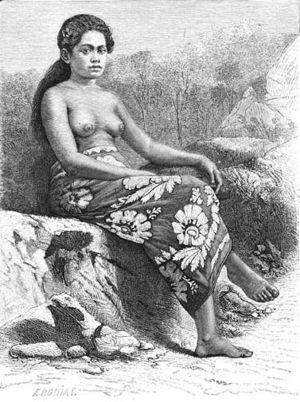
Le paréo ou pareo est un vêtement fait d'un morceau de tissu coloré, qui trouve son origine en Polynésie. Il est utilisé par les hommes comme un pagne, enroulé et noué autour de la taille. Les femmes élaborent des nouages plus sophistiqués pour se couvrir le corps. C'est un vêtement léger et coloré, adapté aux températures tropicales. Il s'est répandu en Occident pour cette raison, devenant un vêtement de plage. C'est un emblème de la vahiné, la femme polynésienne, présent par exemple dans de nombreuses toiles de Paul Gauguin. En Nouvelle-Calédonie et à Wallis-et-Futuna, il est connu sous le terme de manou.